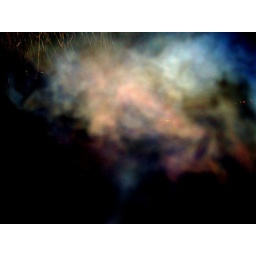
big pink face with black eyes in middle, some fighting, wild horses or dogs